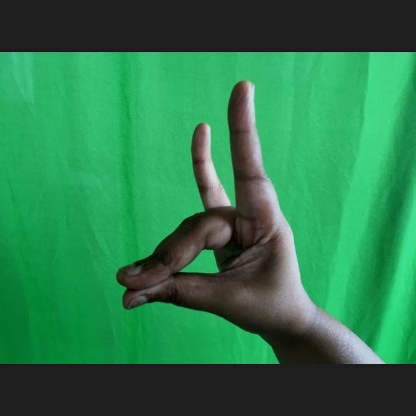
Mudra: Simhamukham